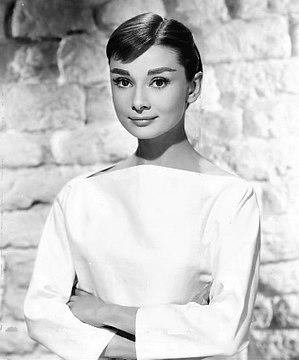
Døde i 1993 / Januar
Døde i 1993 er en liste over notable personer, der er afgået ved døden i 1993.